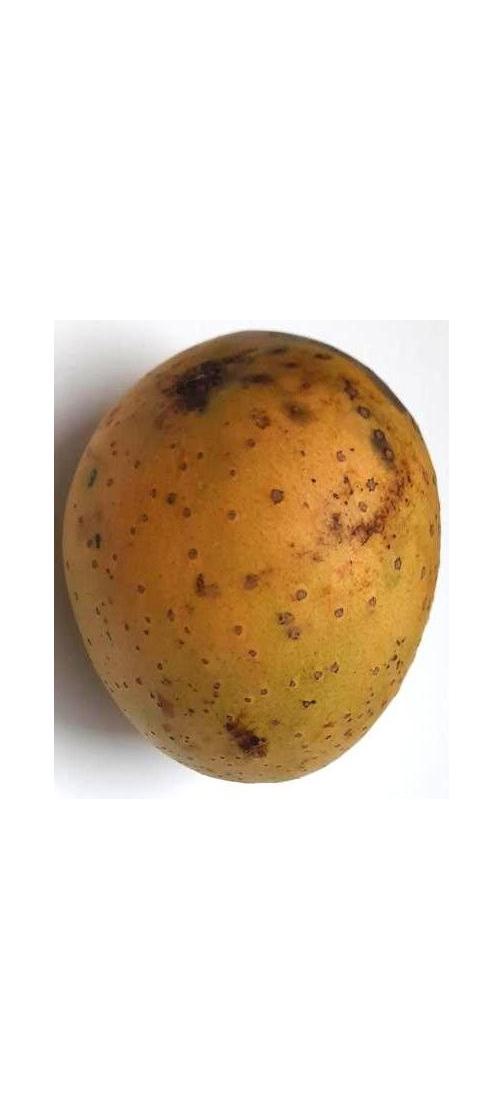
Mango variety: Gourmoti